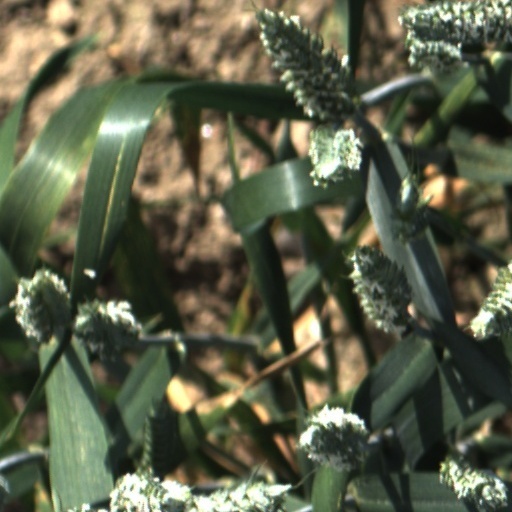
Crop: wheat